Multan Cantt

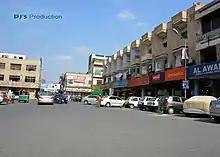
Sadar Bazaar road entrance

Sadar Bazaar is the second most eminent market of Multan Cantt after Hussin Agahi Bazaar. This bazaar holds premium products which are not obtainable elsewhere in Multan. It holds about all the possessions of everyday use, therefore containing all sorts of shops like cloth houses, electronic shops, perfume shops. Sadar Bazaar road is a one way road extended from Tipu Sultan Road to Mehfooz Chowk.